McCourt School of Public Policy

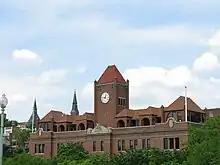
Until 2010, the Car Barn was home to the Georgetown Public Policy Institute (GPPI), the precursor to the McCourt School.

The idea of establishing a public policy school in Washington, D.C. originated in the Georgetown University Department of Government and Economics in the late 1970s.